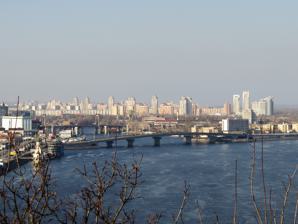
Building: Harbour Bridge (Kyiv)
Country: Ukraine
Year built: 2010
Bridge in Kyiv, Ukraine Harbour Bridge Гаванський міст Coordinates 50°28′08″N 30°31′37″E / 50.46889°N 30.52694°E / 50.46889; 30.52694 Carries Automobiles Crosses Kyiv Harbour entrance Locale Kyiv , Ukraine Preceded by Old cable-stayed bridge Characteristics Total length 380 m Width 35 m History Construction start 2005 Construction end 2010 Opened 2007 Statistics Daily traffic 2 way (3 lanes each way) Location The Harbour Bridge ( Ukrainian : Гаванський міст , romanized : Havanskyi mist [ˈɦaʋɐnʲsʲkei̯ mʲist] ) is a beam bridge in Kyiv across the city's harbour, built in 2010. Overview The bridge stretches over the entrance to the Kyiv Harbour located between Podil and Obolon neighborhoods. It has a length of 380 m (1,250 ft). The bridge provides quicker access to Rybalskyi Peninsula and connects both city's embankment streets straightening out the contour of Dnieper right bank. Previously in its place there already existed cable-stayed bridge that was closed down due to its bad conditions. The construction of the new bridge started in 2005. In 2007 the way was opened to the traffic moving from Podil to Obolon (south-north). In 2010 the construction was completely finished and traffic started to move in both directions. See also Bridges in Kyiv References